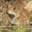
Label: frog